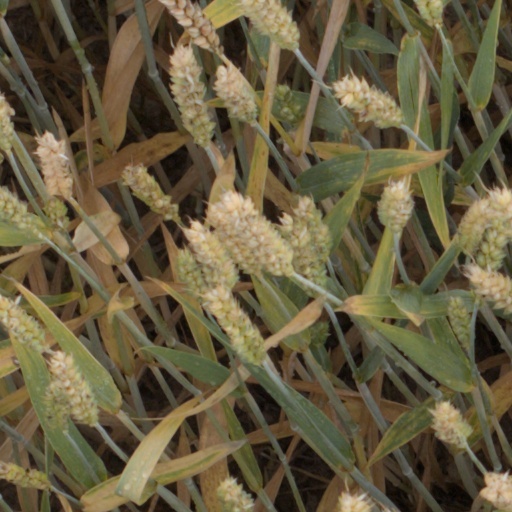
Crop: wheat